Bauxite mining in the United States

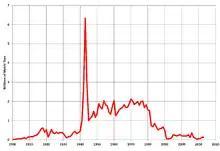
Annual production of bauxite in the United States, 1900-2013

Bauxite mining in the United States produced an estimated 128,000 metric tonnes of bauxite in 2013. Although the United States was an important source of bauxite in the early 20th century, it now supplies less than one percent of world bauxite production.